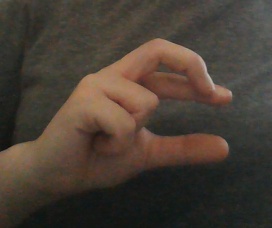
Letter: thal